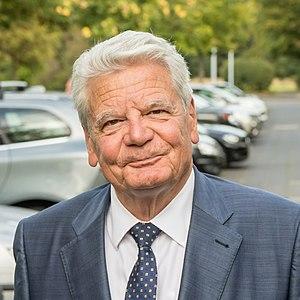
Les années 2010 ont commencé le 1ᵉʳ janvier 2010 et se sont achevées le 31 décembre 2019.
Joachim Gauck [ joˈaxim ɡaʊ̯k], né le 24 janvier 1940 à Rostock, dans le Mecklembourg, est un homme d'État allemand, président de la République fédérale d'Allemagne de 2012 à 2017.